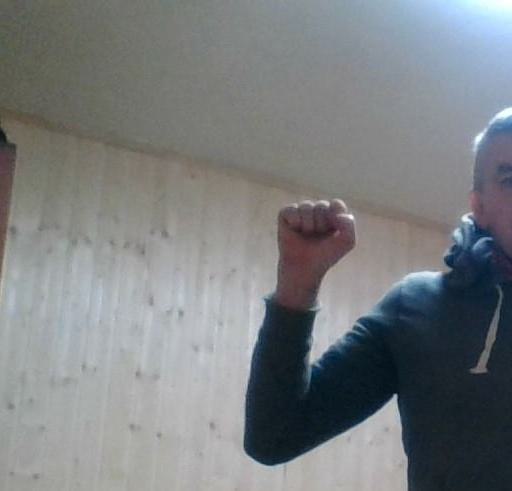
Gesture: fist